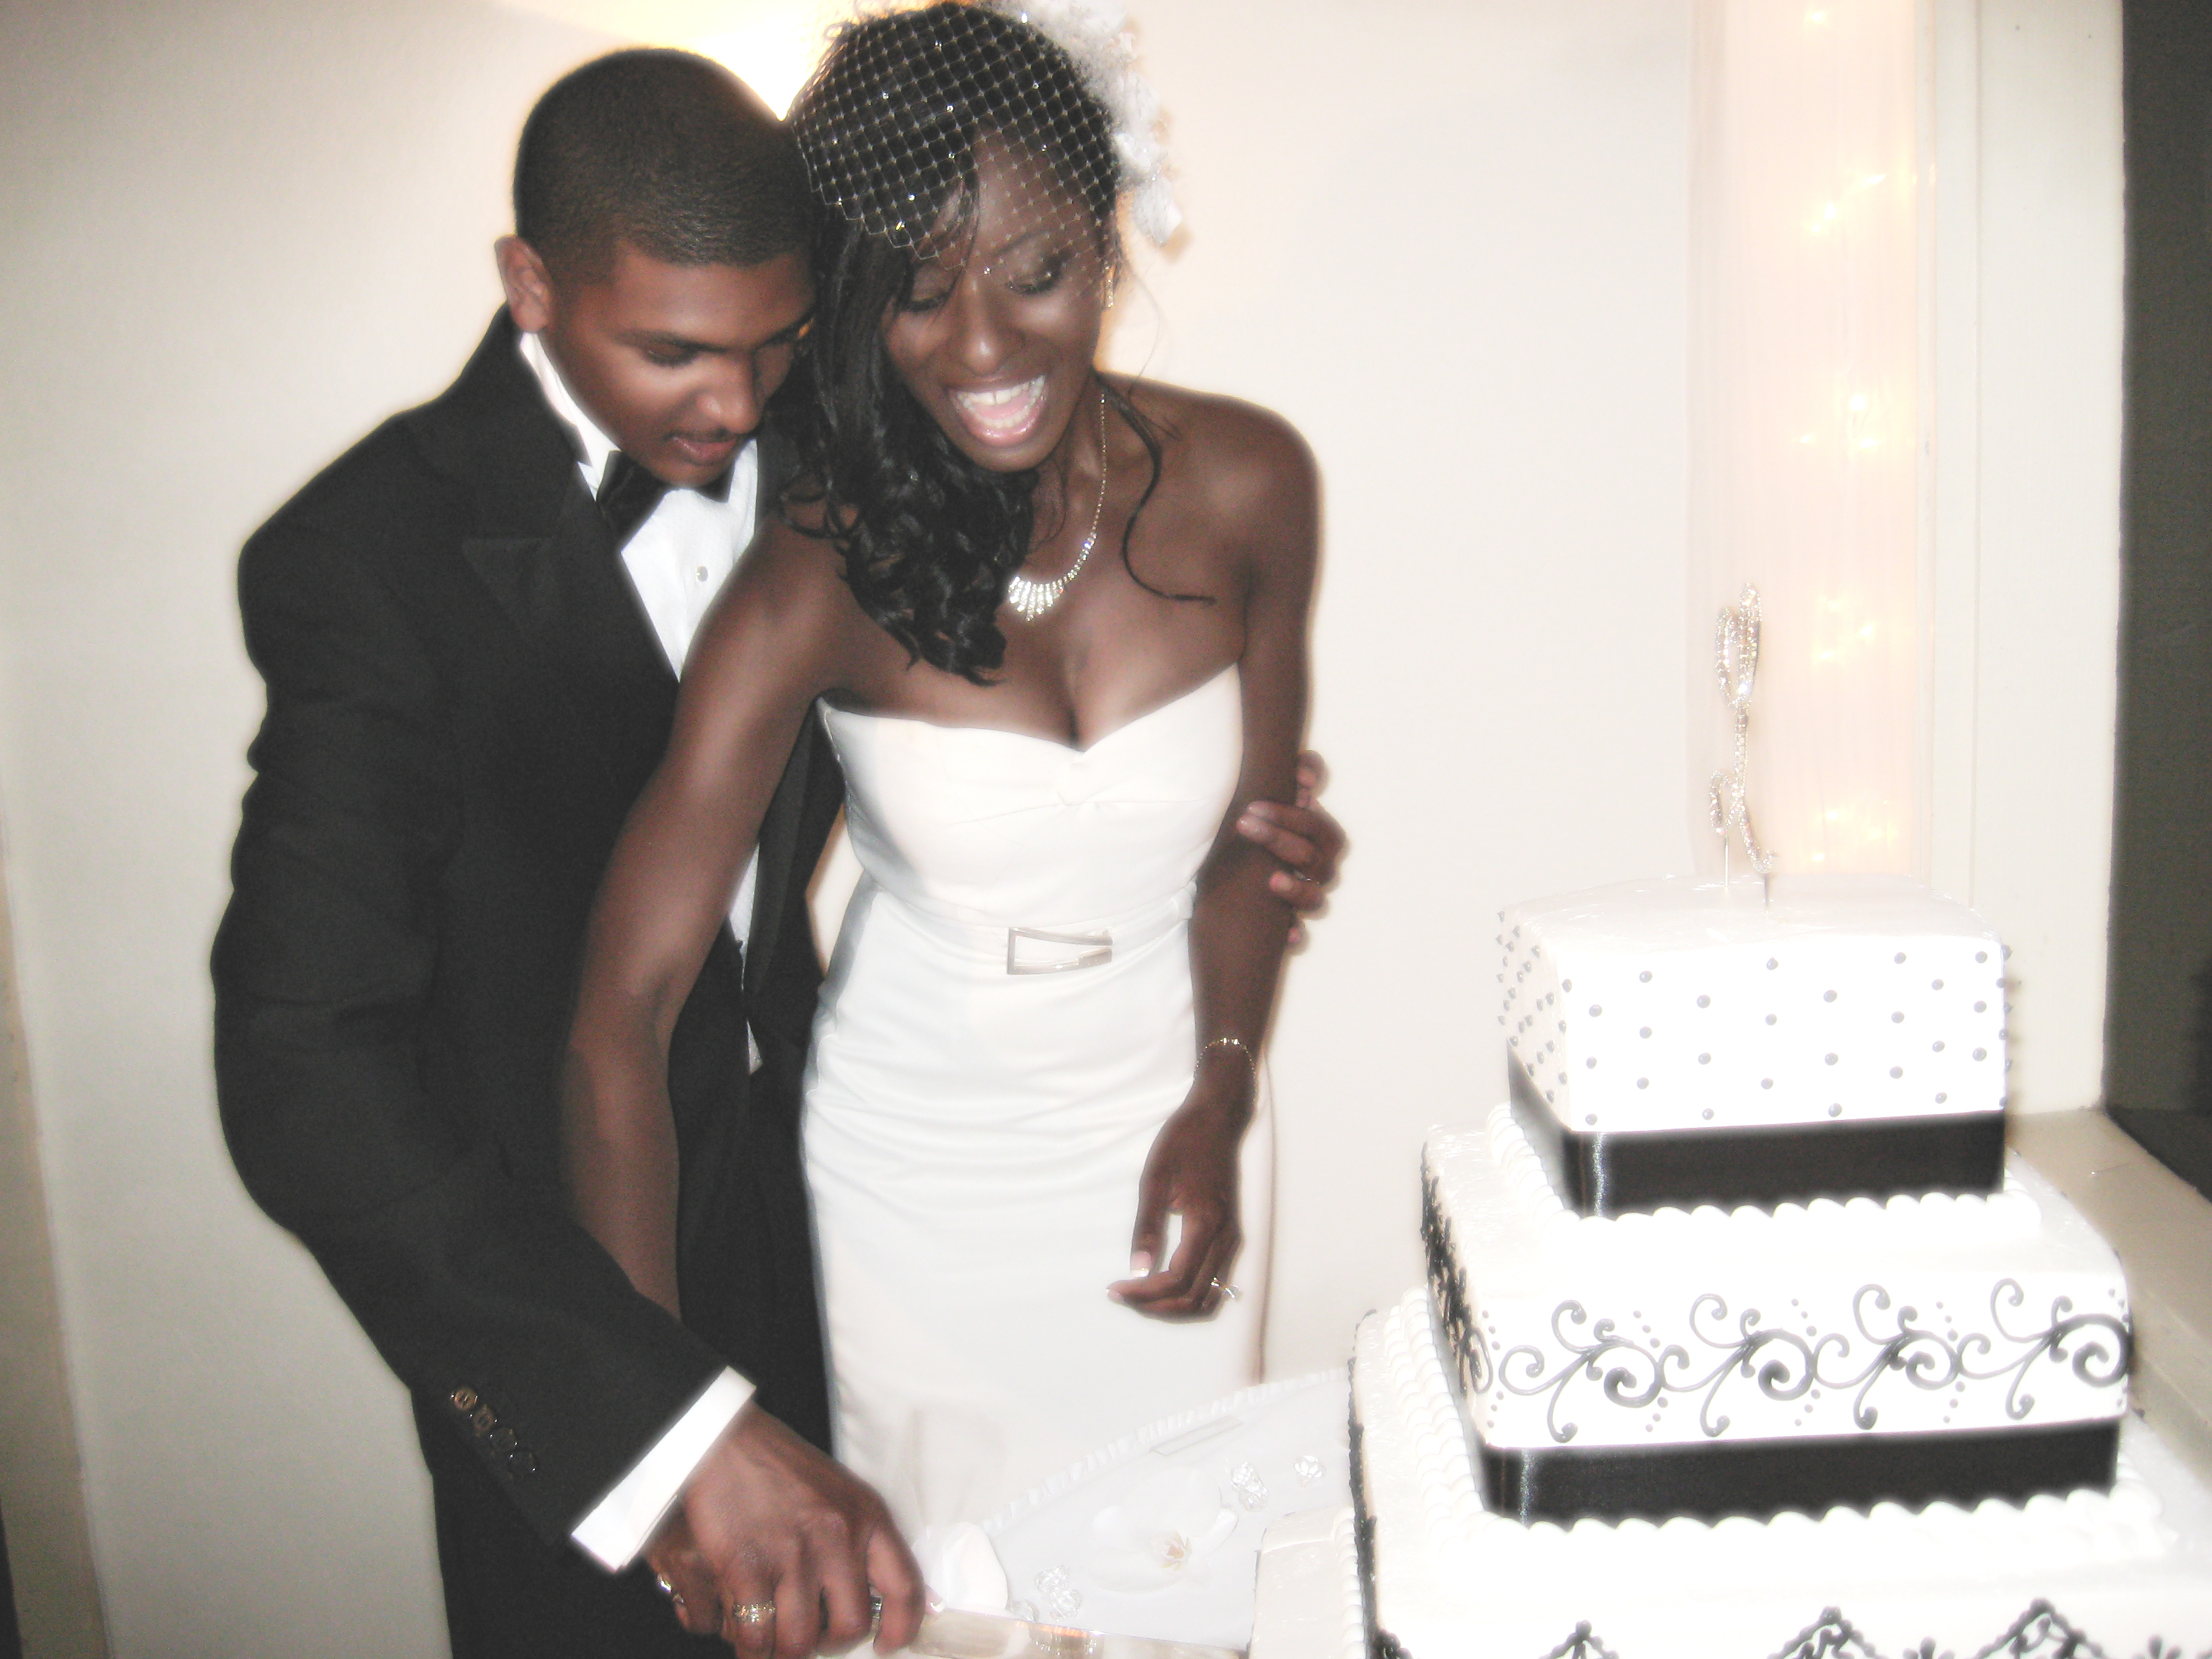
man, love, couple, romance, wedding, bride, groom, marriage, cake, smile, ceremony, creativecommons, happy, relationship, party, reception, couples, weddings, wedding reception